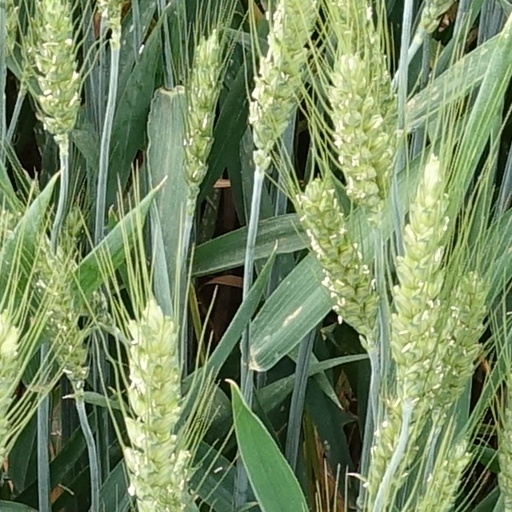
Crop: wheat